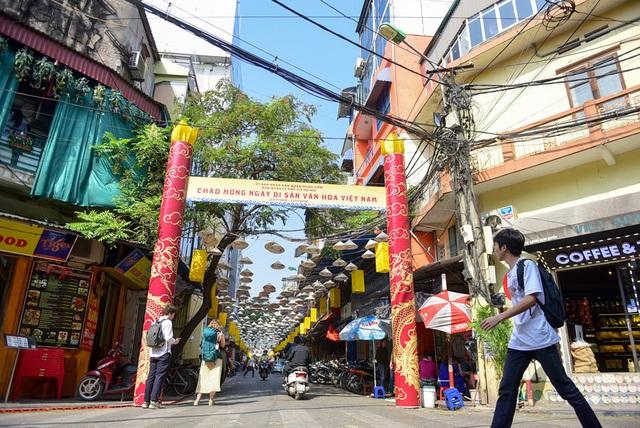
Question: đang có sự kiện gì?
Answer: đang có sự kiện ngày di sản văn hóa việt nam